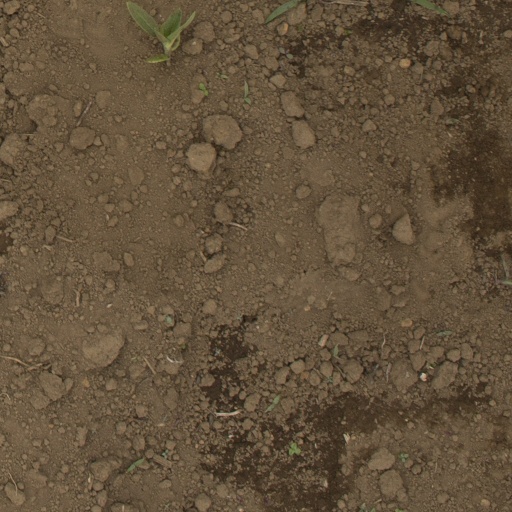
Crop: Jerusalem artichoke